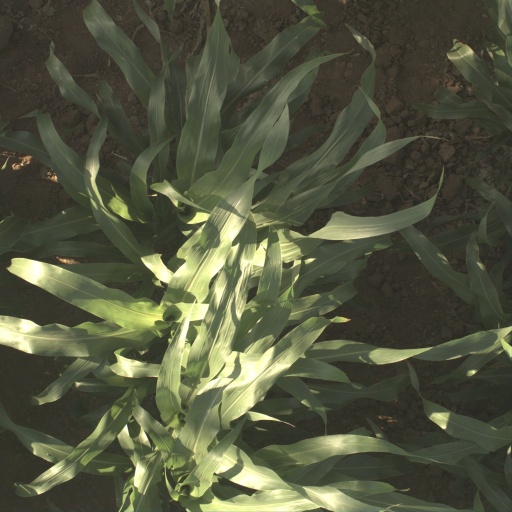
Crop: sorghum